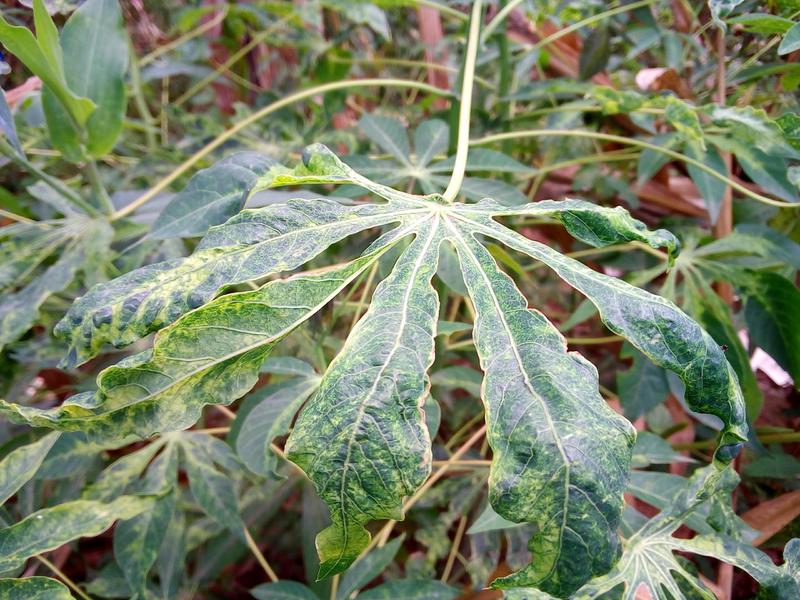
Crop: cassava
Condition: mosaic_disease